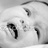
Emotion: sad